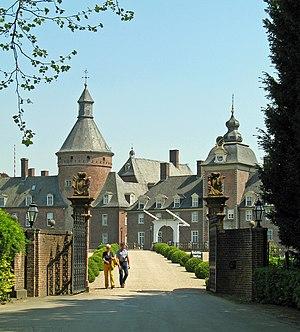
Isselburg (Allemagne)